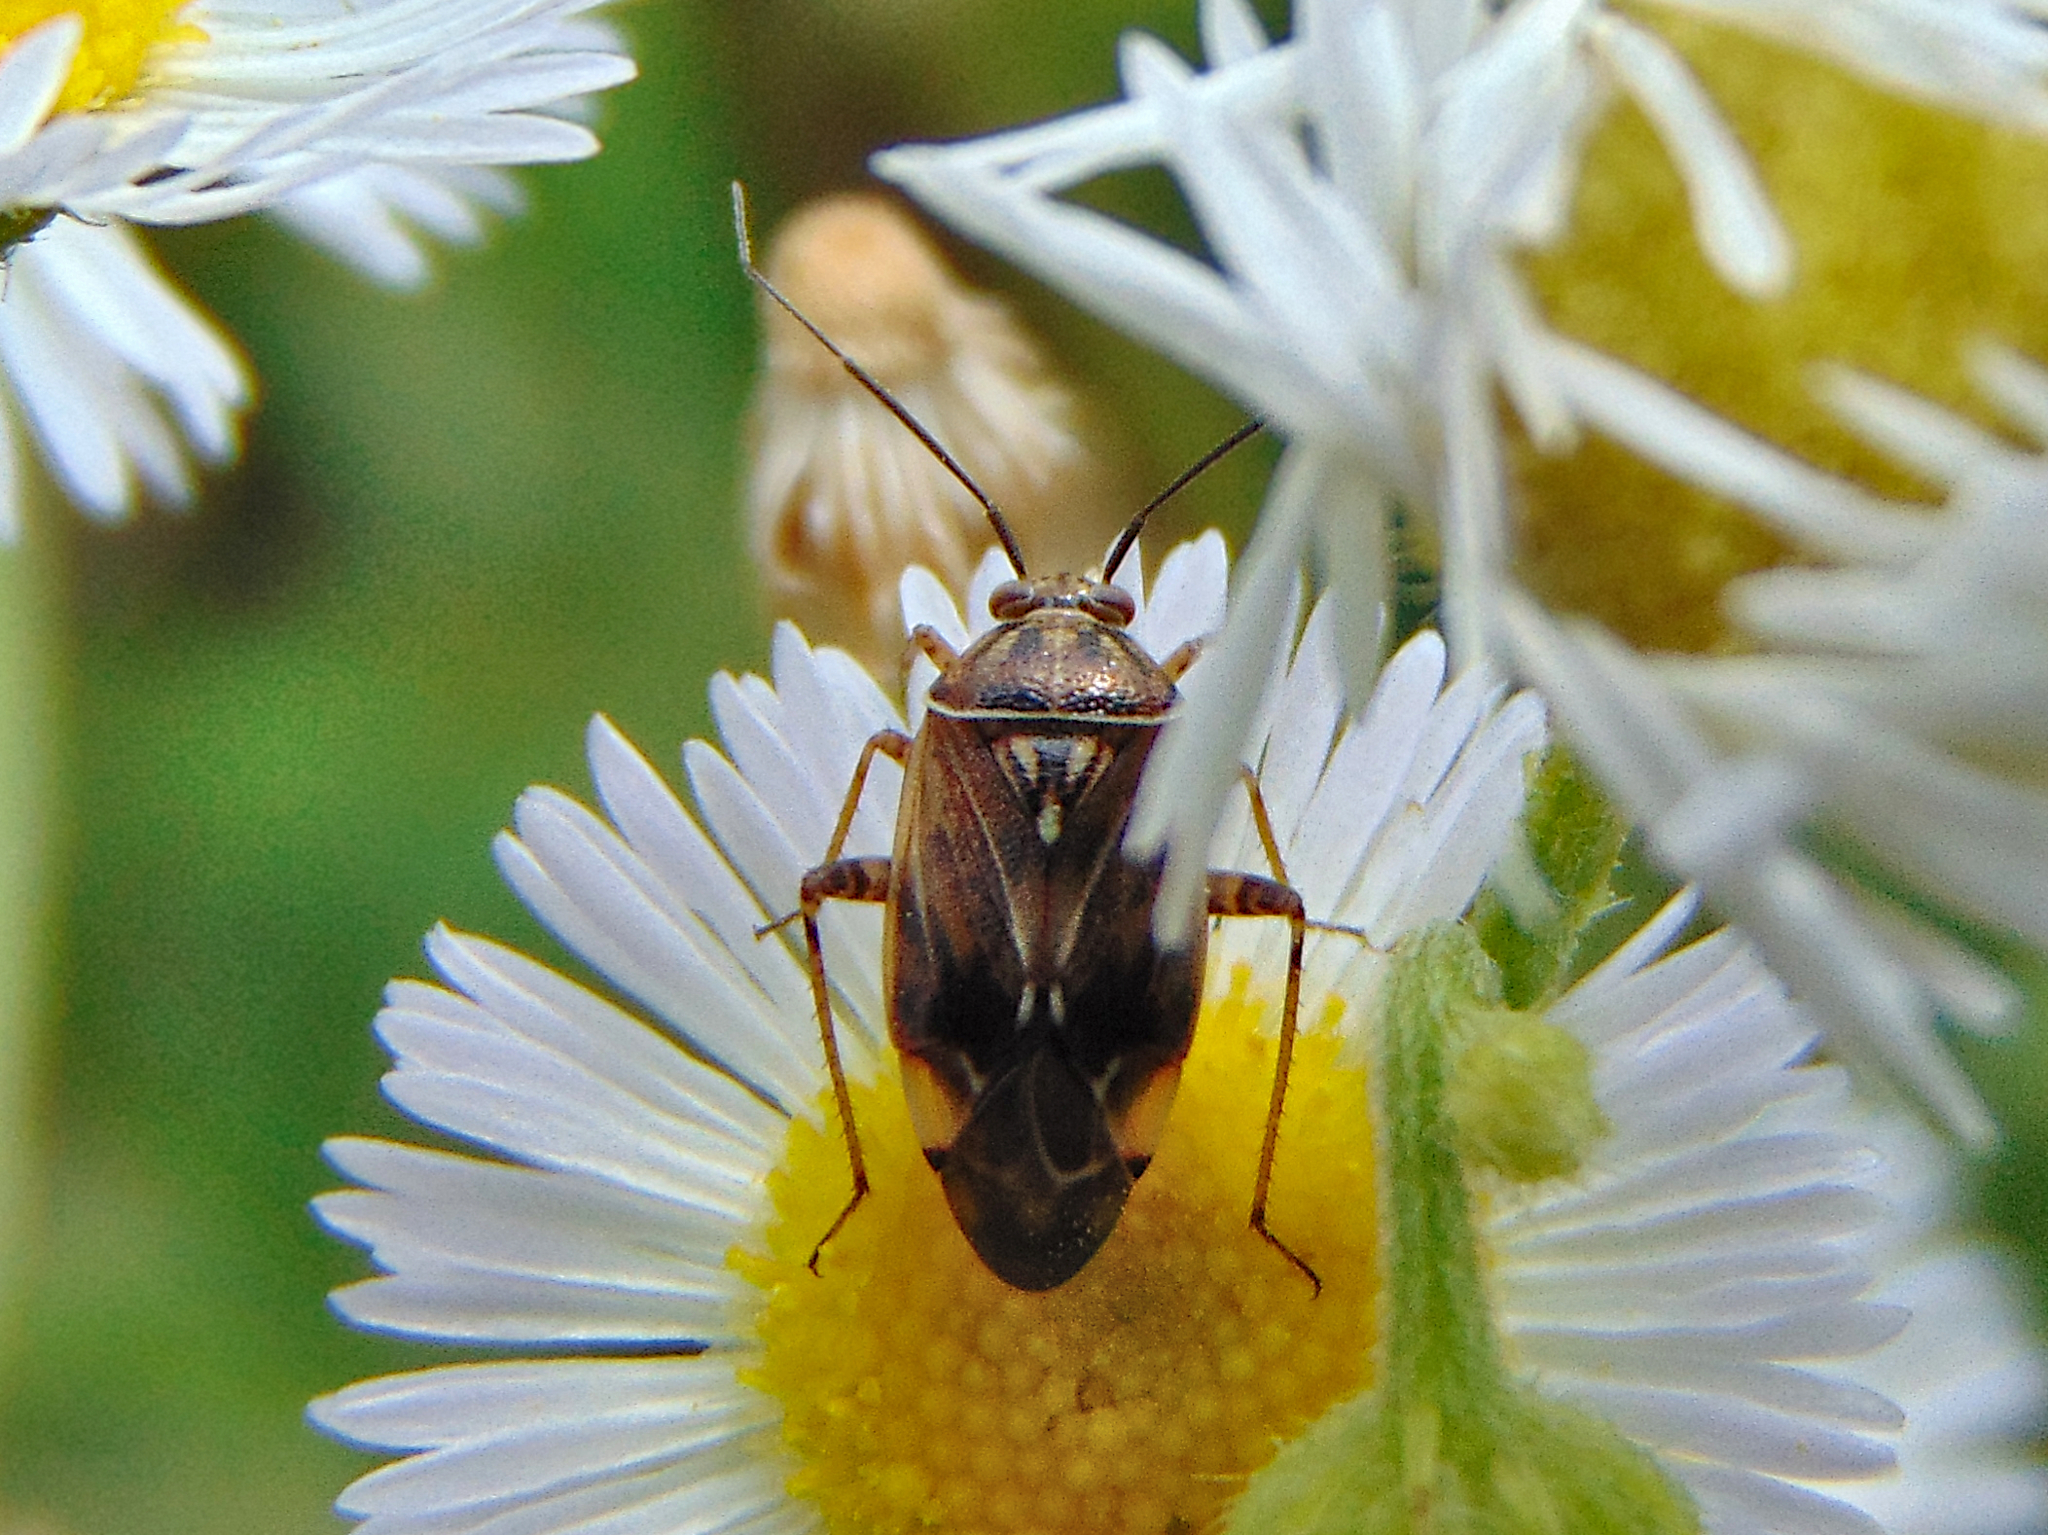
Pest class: lygus_bug